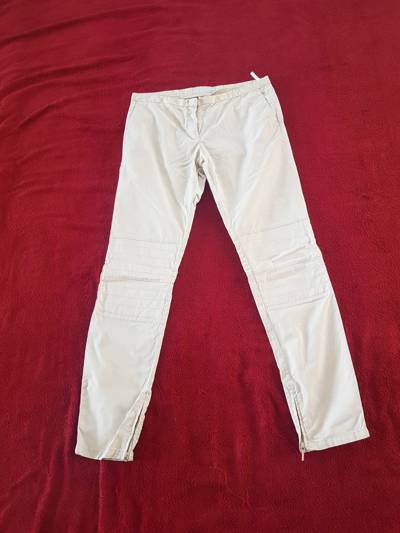
Waste category: clothes